Guangzhou Metro

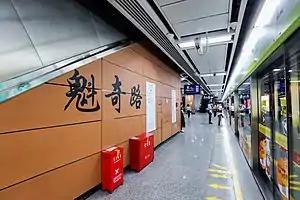
Kuiqi Lu station of Guangfo Line

Line 4 is a north–south line running parallel to Line 2 along the east of the city. It is long with 24 stations. The section of the line from Huangcun to Xinzao, Feishajiao to Nansha Passenger Port are built underground, while that from Xinzao to Jinzhou is built at the elevated track. It was the first metro line in mainland China to use linear motor trains. Its first section, from Wanshengwei to Xinzao, opened on 26 December 2005. Southwards, it was extended from Xinzao to Huangge on 30 December 2006 and further to Jinzhou on 28 June 2007. Northwards, it was extended from Wanshengwei to Chebeinan on 28 December 2009 and further to Huangcun on 25 September 2010. Its latest extension, from Jinzhou to Nansha Passenger Port, opened on 27 December 2017. Line 4's color is green.